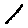
Label: 1